Majitar

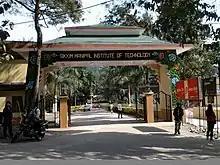
Sikkim Manipal Institute of Technology Gate, Majitar Pakyong District Sikkim

It is about above sea level giving it a sub-tropical climate. Majitar lies on the National Highway 10 connecting Siliguri and Gangtok. Sikkim Manipal Institute of Technology campus lies in Majitar and Rangpo railway station lies in Khanikhola, Majitar.